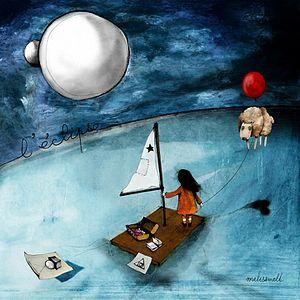
pochette l'eclipse
Melissmell, de son vrai nom Mélanie Coulet, est une chanteuse française née le 17 février 1981 à Valence, auteur de trois albums sortis en 2011, 2013 et 2016.